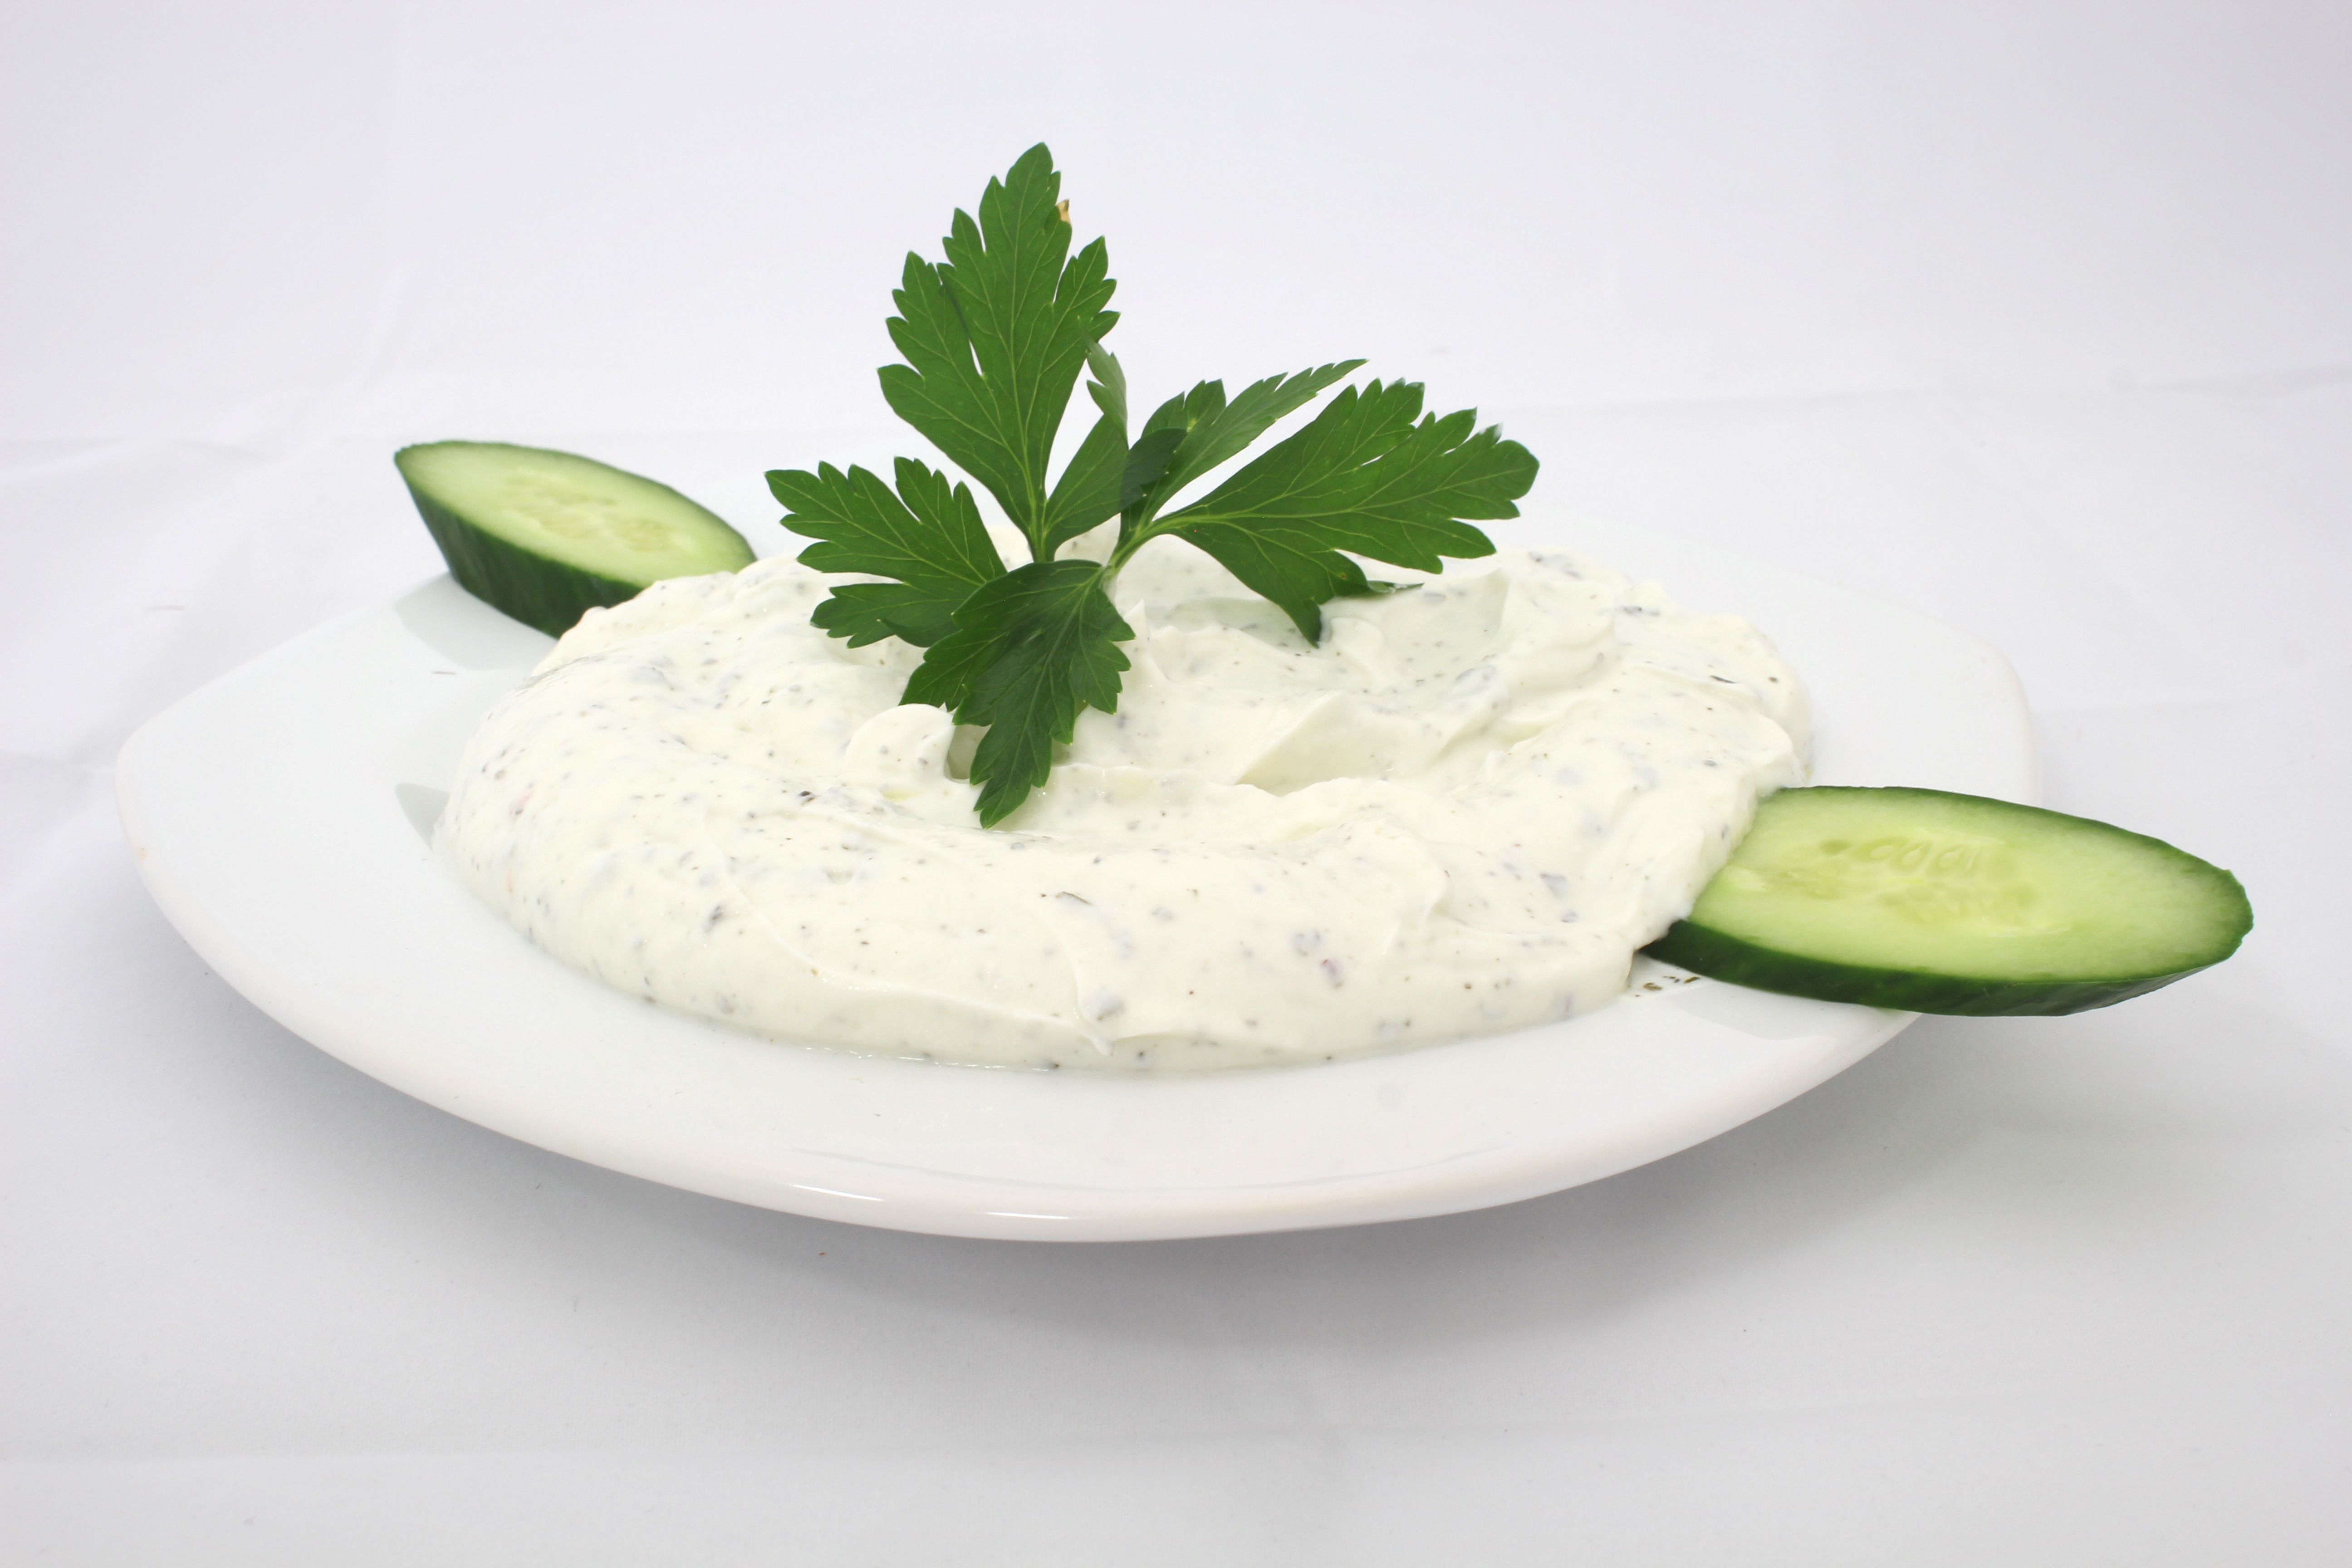
plant, dish, food, produce, vegetable, plate, cuisine, help, yogurt, decorative, appetizer, flowering plant, cold appetizers, haile, land plant